719 Naval Air Squadron

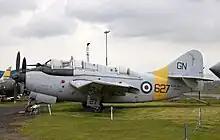
Fairey Gannet T.2

719 Naval Air Squadron reformed on 17 May 1960, at RNAS Eglinton (HMS "Gannet"), as the Joint Anti-submarine School Flight. It was equipped with three Westland Whirlwind HAS.7, an anti-submarine helicopter. From 4 to 14 October 1960, it operated its Whirlwind helicopters off the , during its deployment in the North Sea.